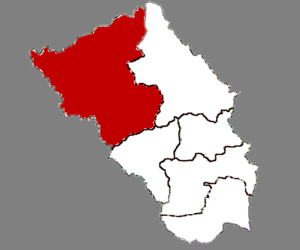
Tengzhou est une ville de l'ouest de la province du Shandong en Chine. C'est une ville-district placée sous la juridiction administrative de la ville sous-provinciale de Zaozhuang.